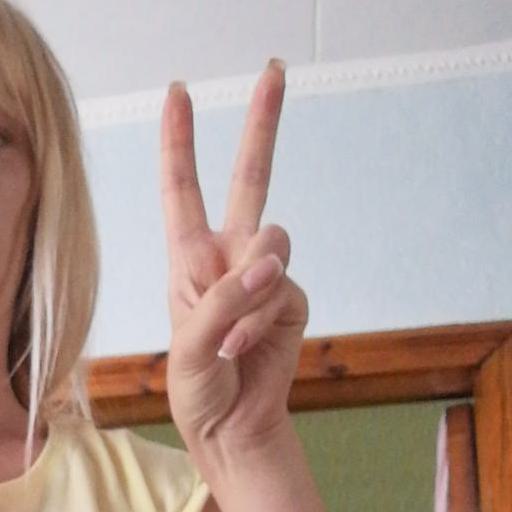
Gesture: peace